Boutique hotel

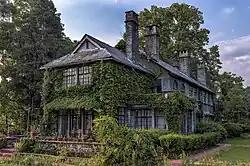
Morgan House, a colonial mansion in Kalimpong, India, has been converted into a boutique hotel

Boutique hotels are typically furnished in a themed, stylish, and/or aspirational manner with distinctive concepts. These concepts often reflect the local culture of the neighborhoods in which the hotels are located. Typically, these hotels are designed to have a more "intimate" feel than many larger hotel chains.